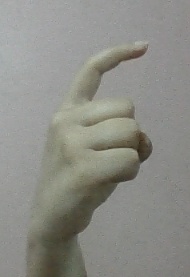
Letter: ra